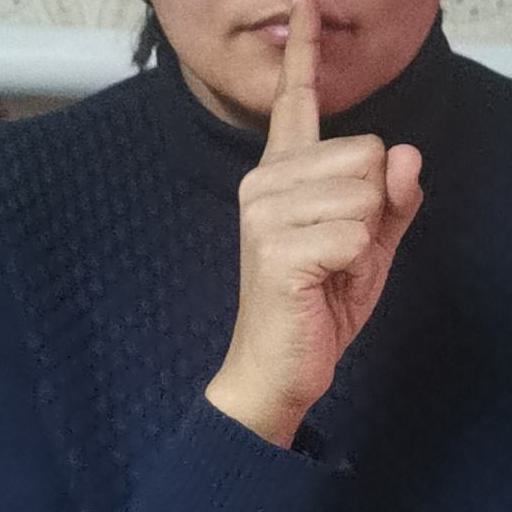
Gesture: mute